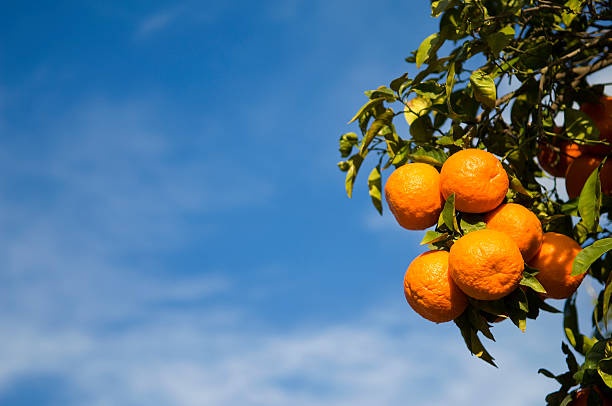
Label: mandarine